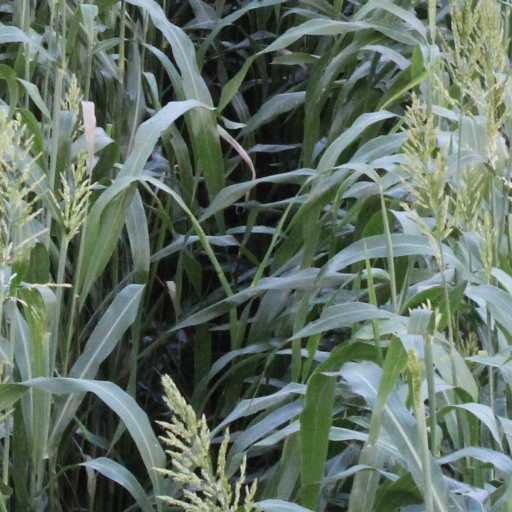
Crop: sorghum